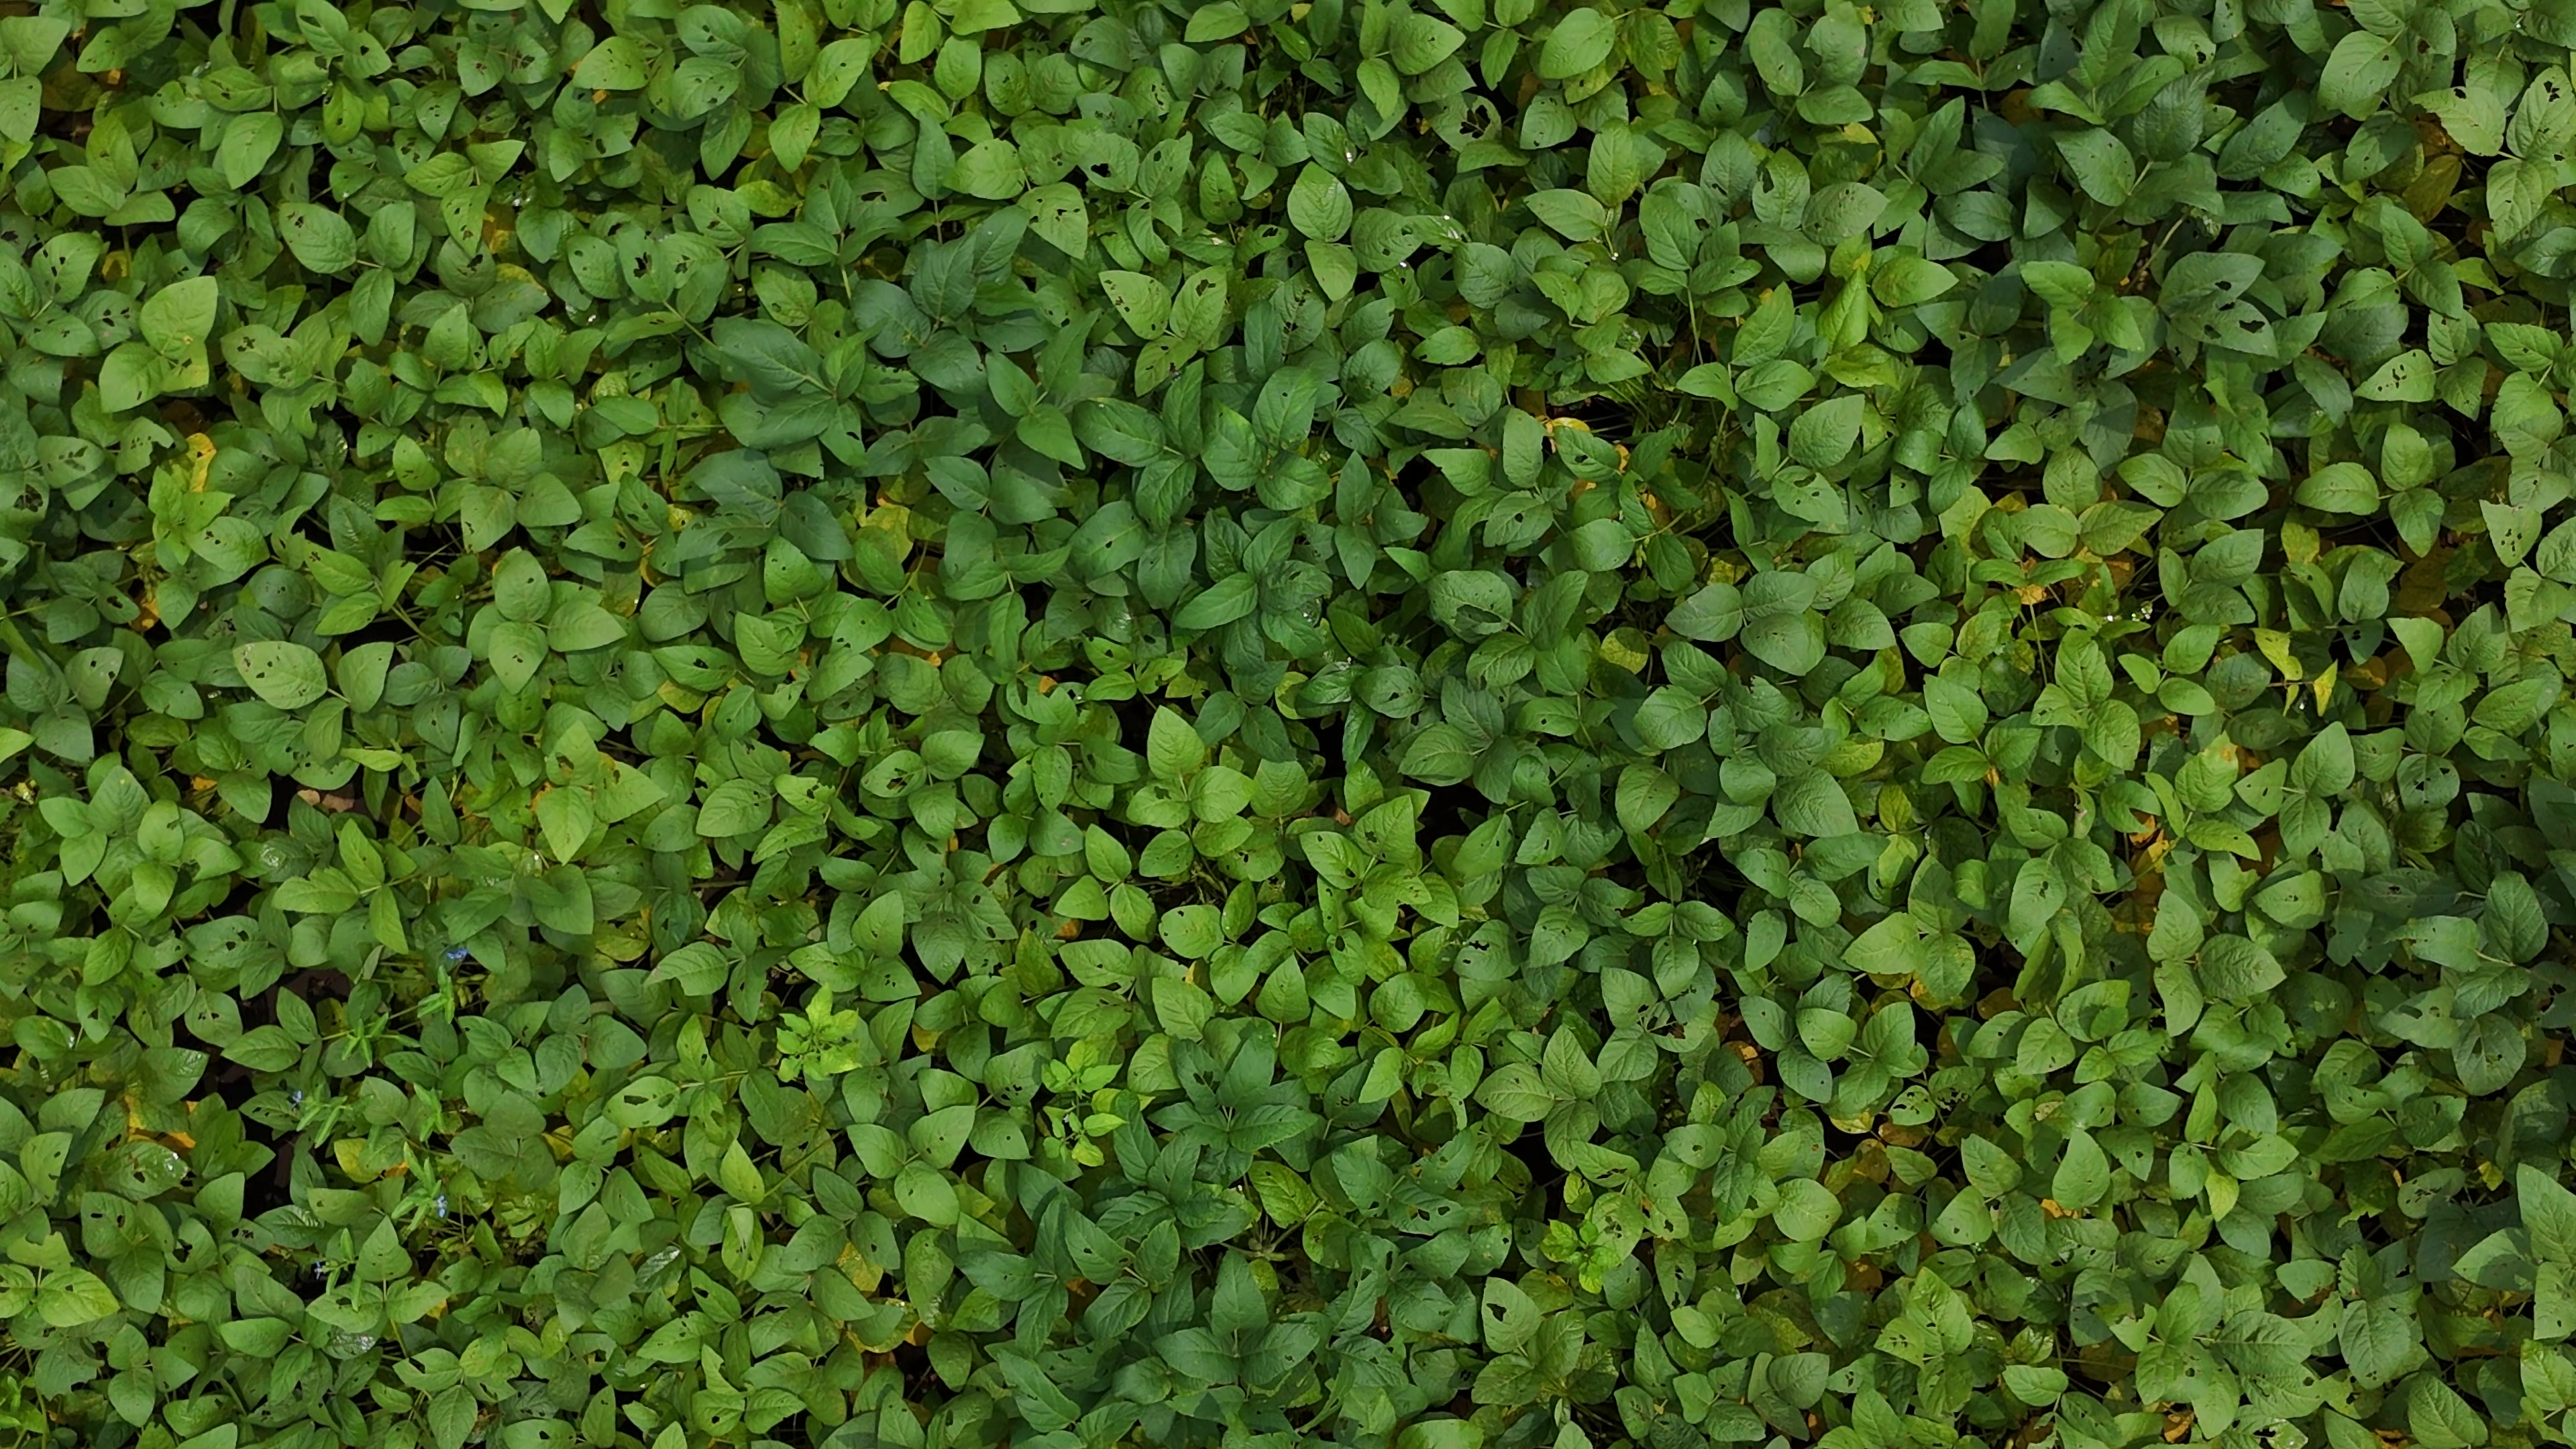
Label: Mosaic